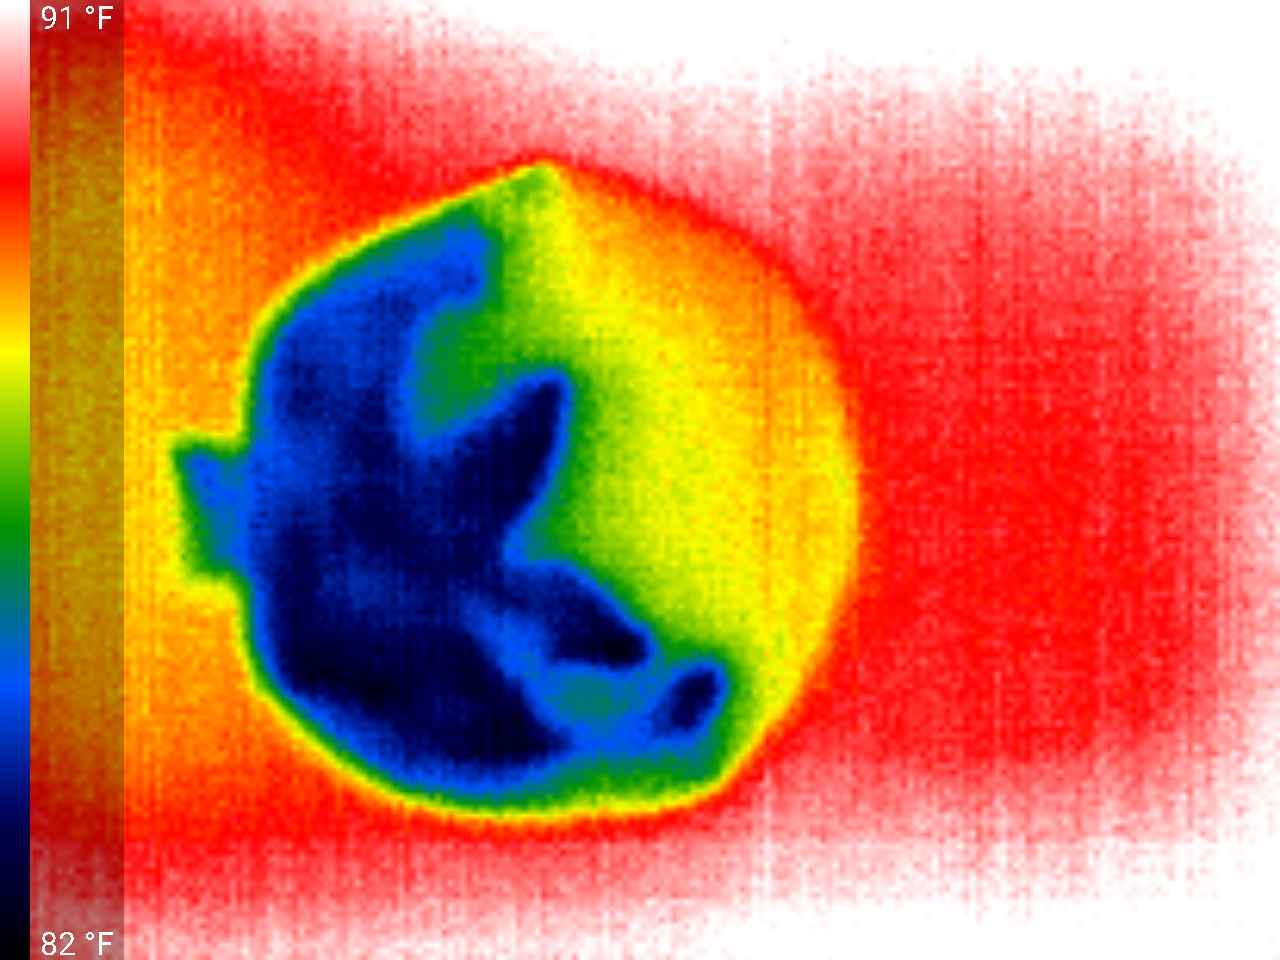
Label: Major Defect